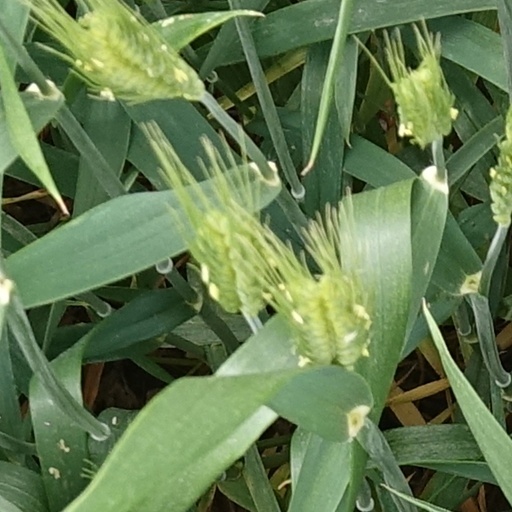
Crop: wheat